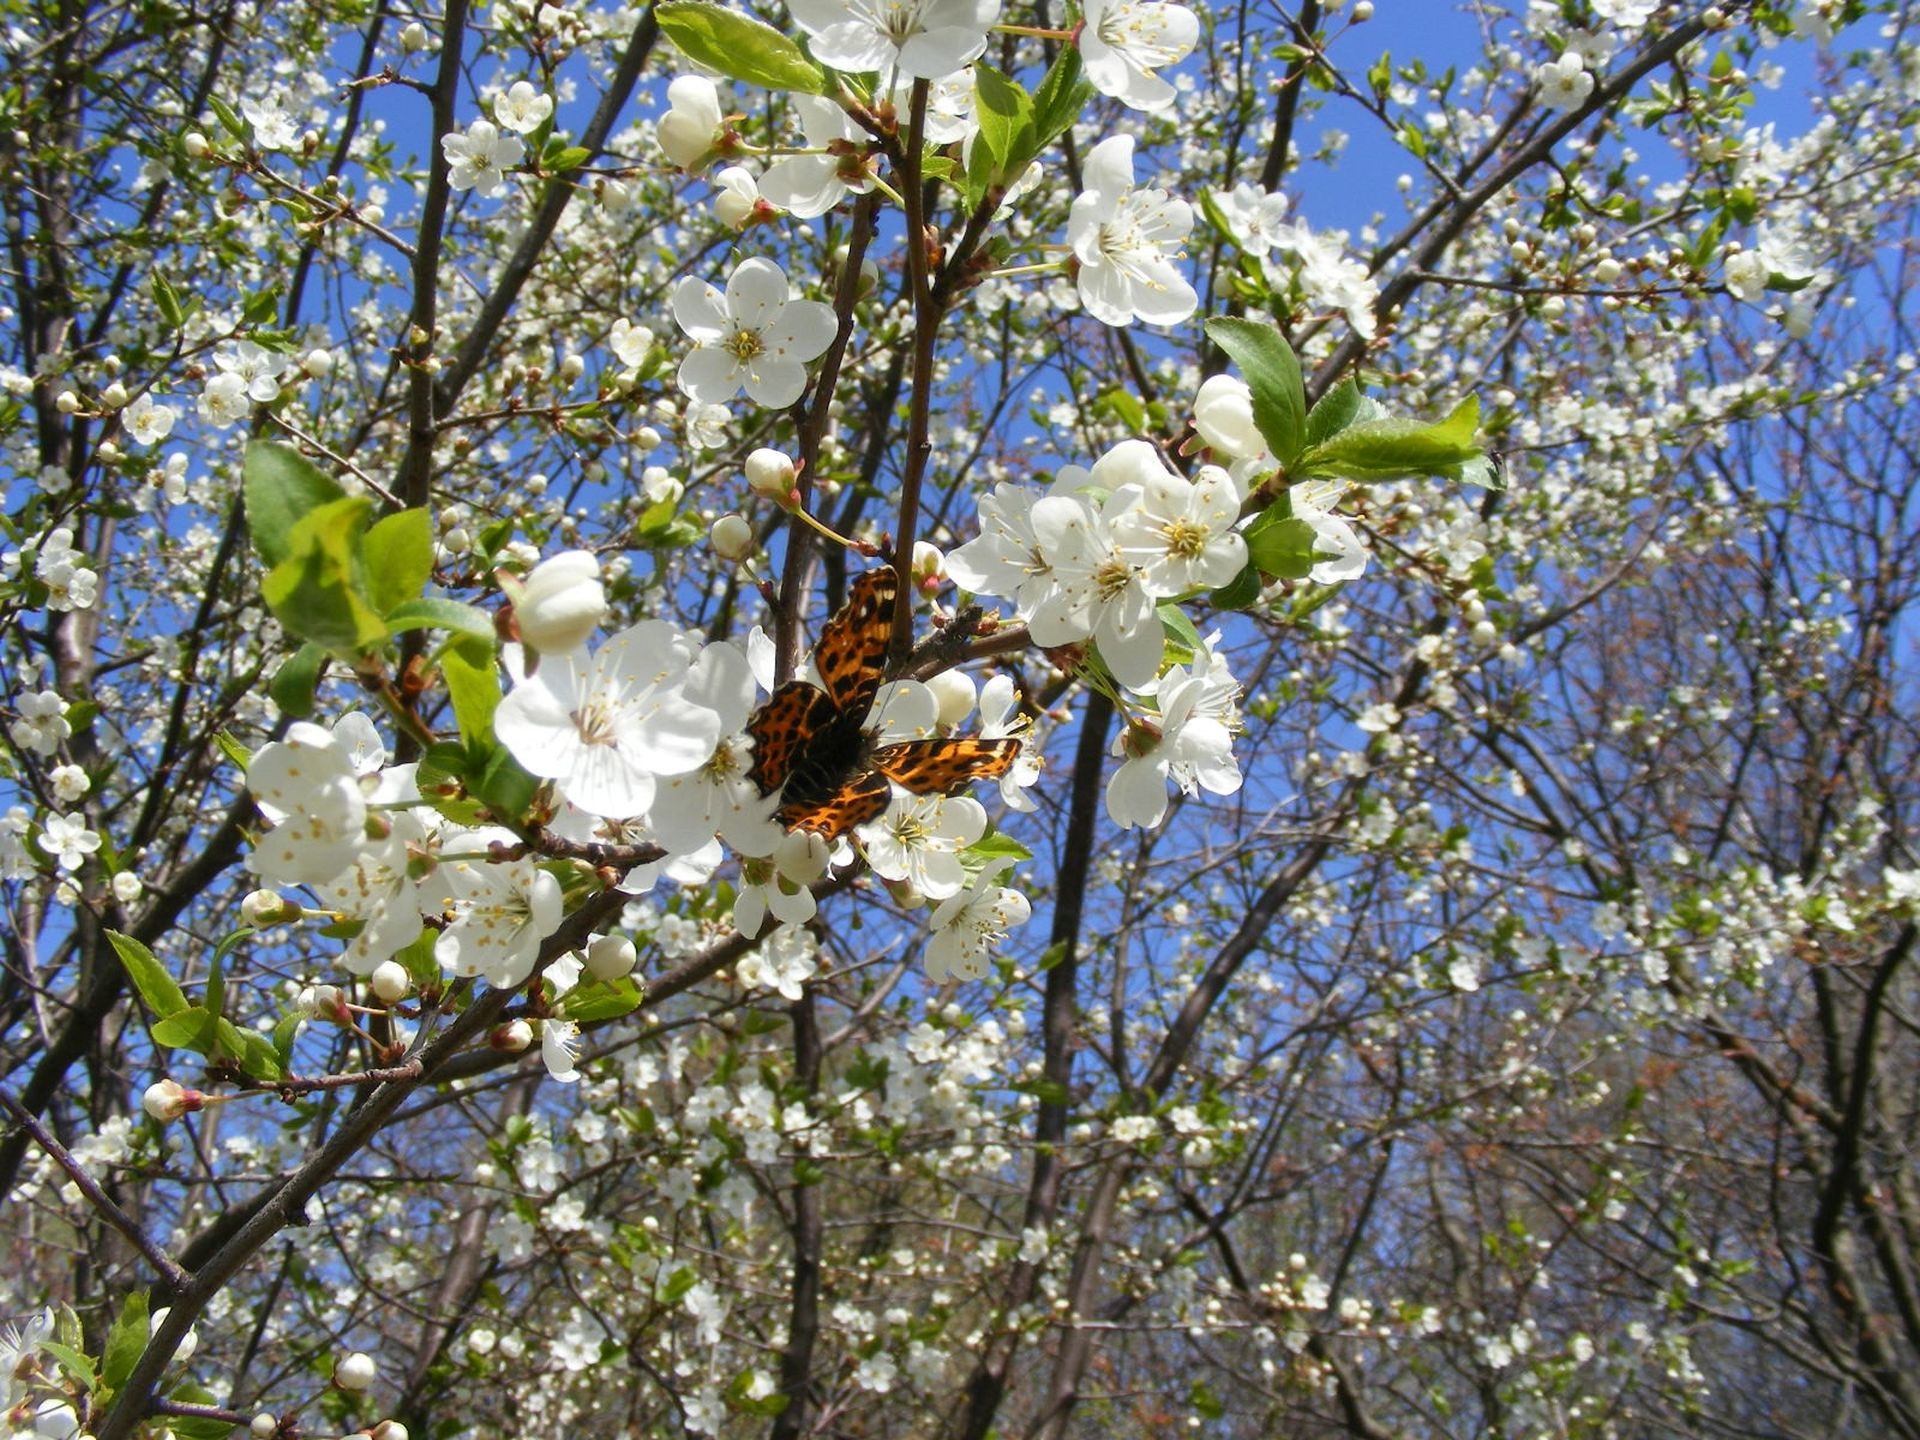
tree, nature, branch, blossom, plant, flower, food, spring, produce, flowers, flowering plant, plum flower, land plant